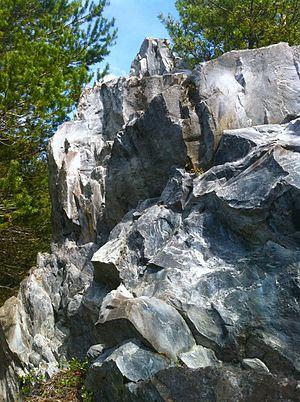
Falaise de calcschiste fortement cristalisé veiné de quartz
Le calcschiste est une variété de schiste provenant de calcaires argileux et non d'argiles.
La Maurienne est une vallée intra-alpine et une région naturelle française, située dans le département de la Savoie en région Auvergne-Rhône-Alpes. D'une longueur de 125 km, elle est traversée par la rivière de l'Arc. Elle correspond à l'une des six provinces historiques de la Savoie, qui fut un pagus, puis au comté de Maurienne intégré au comté de Savoie avant de devenir l'une des provinces administratives du duché de Savoie.
Le massif du Mont-Cenis se situe dans les Alpes du Nord à cheval entre la France et l'Italie. D'une grande importance stratégique et commerciale depuis l'Antiquité, il est traversé par de nombreux cols dont le plus connu, le col du Mont-Cenis. Il abrite des glaciers de taille moyenne. Depuis la dernière rectification frontalière entérinée en 1947, la plus grande partie du massif se trouve désormais en Maurienne. L'ensemble des reliefs repose sur le socle cristallin d'Ambin, terminant la ligne géologique s'étirant du Valais au val de Suse.